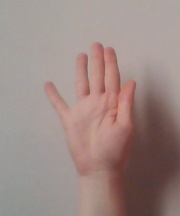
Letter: sheen